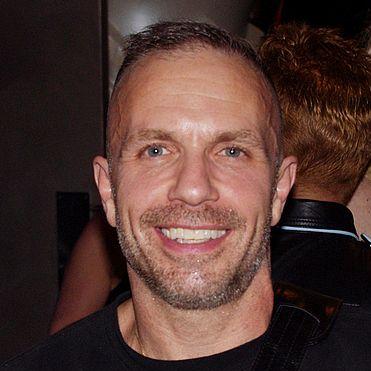
Age: 50